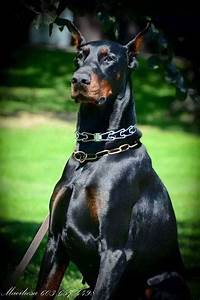
Label: dog